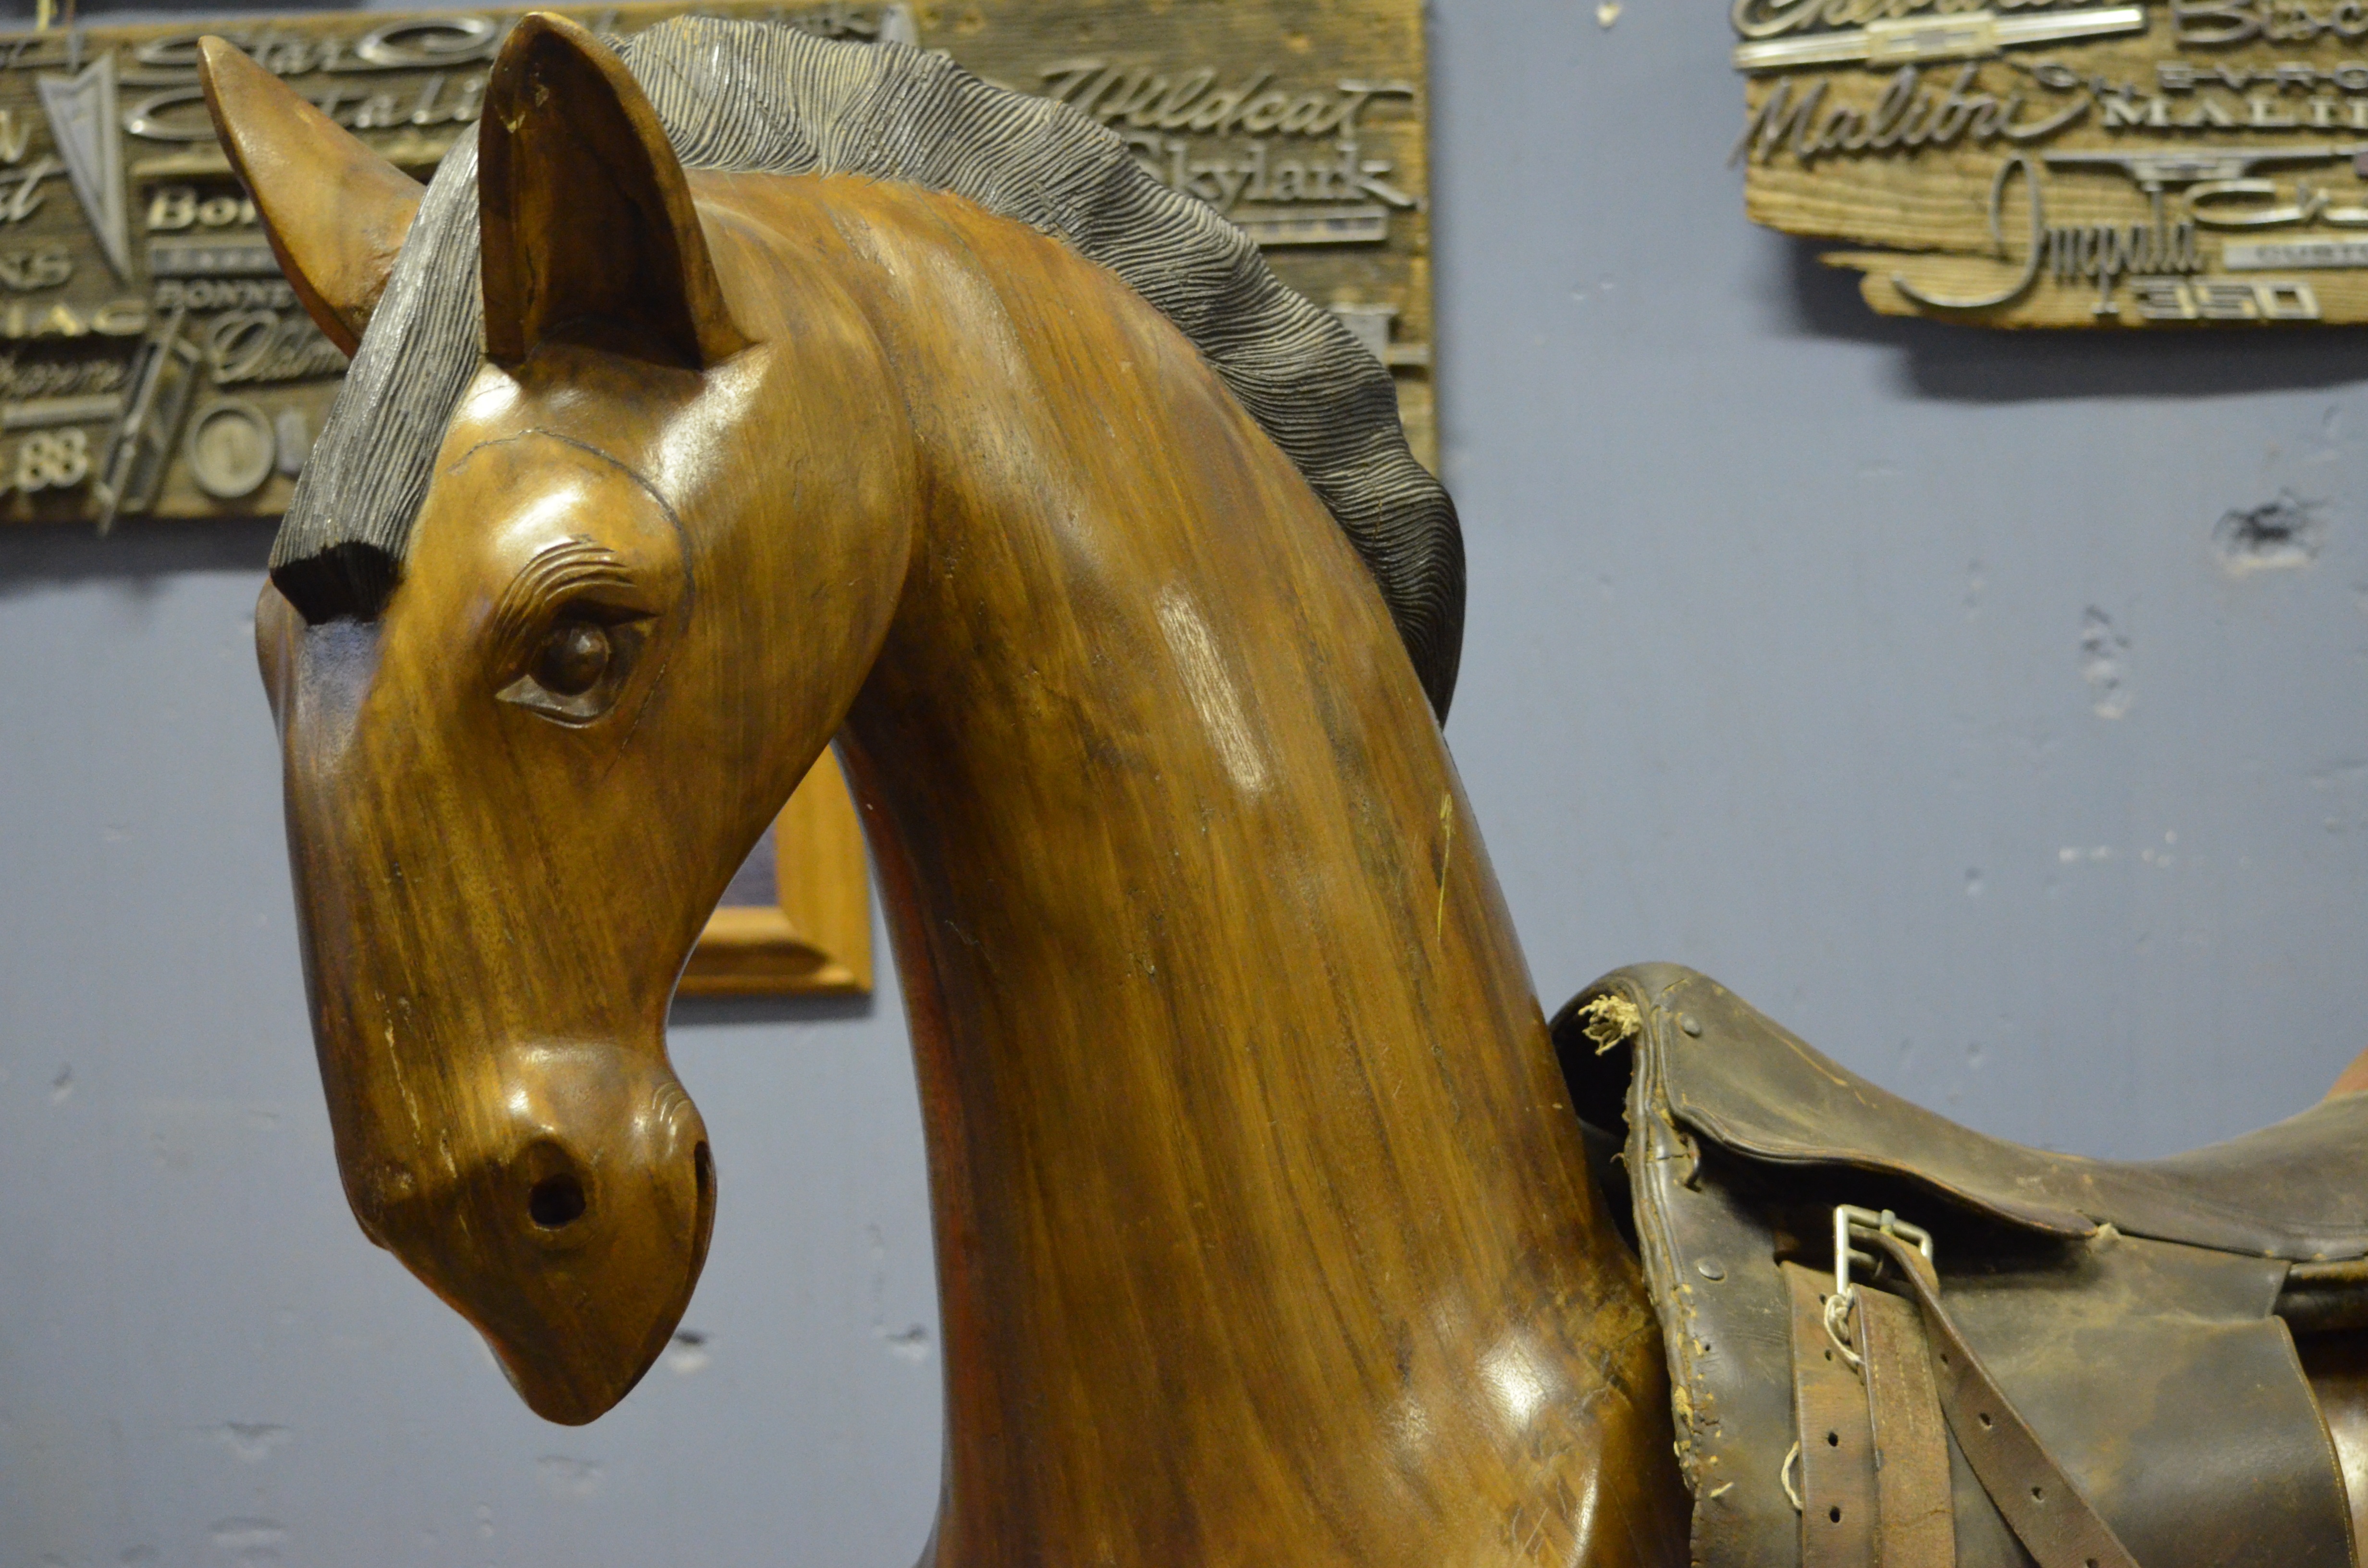
wood, animal, statue, horse, metal, stallion, professional, product, sculpture, art, wooden, handmade, carving, precision, occupation, trojan, horse like mammal